Cathedral of St. Elizabeth

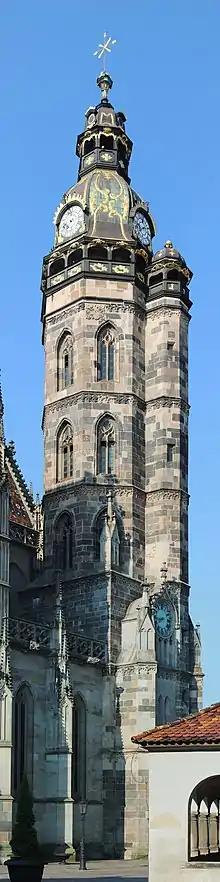
Sigismund's Tower

The north tower, which was built in the second period of church construction in 1420–40, was finished in the third period of construction in 1462. This is proved by the Košice coat of arms sculpted with the year "1462" over the portal of the west façade, which is also the entrance to the tower.